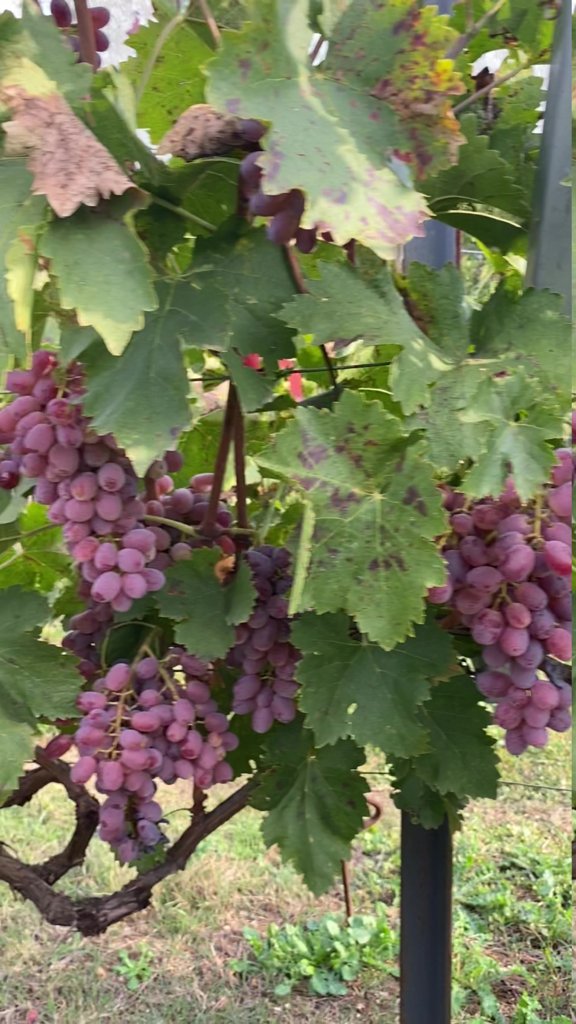
Berries visible: 163
Grape clusters: 6